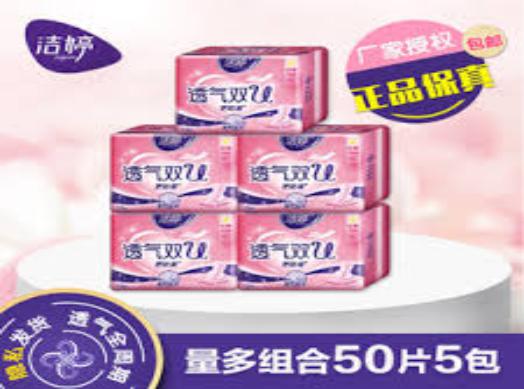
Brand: ladycare
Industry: Necessities